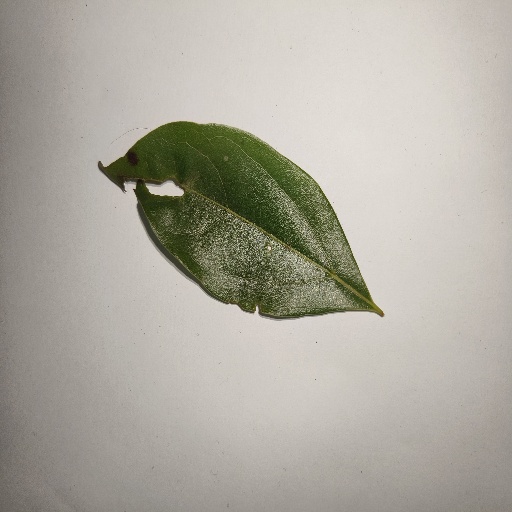
Species: Camphor
Leaf condition: Shot Hole